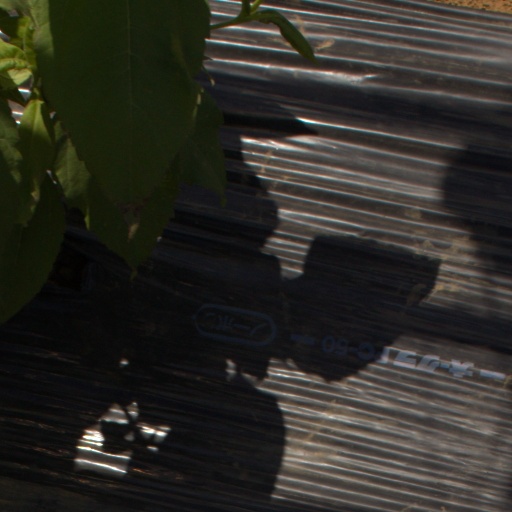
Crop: Jerusalem artichoke